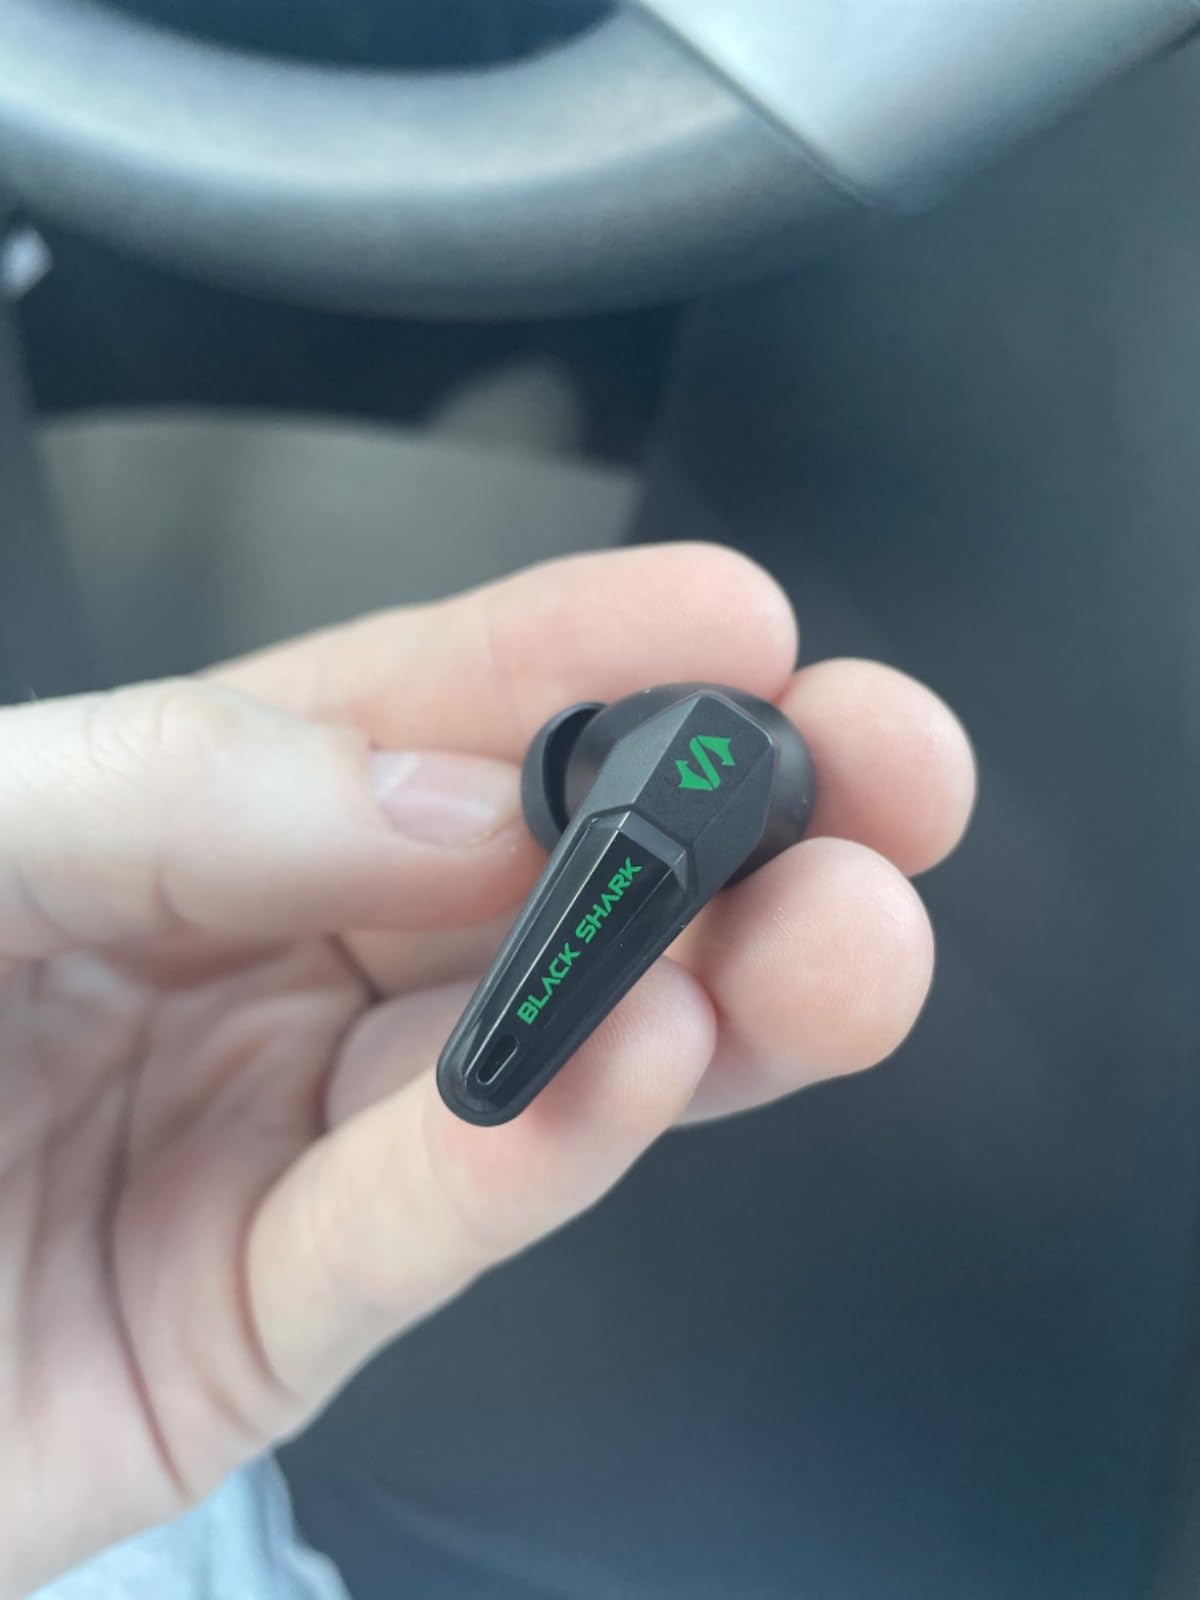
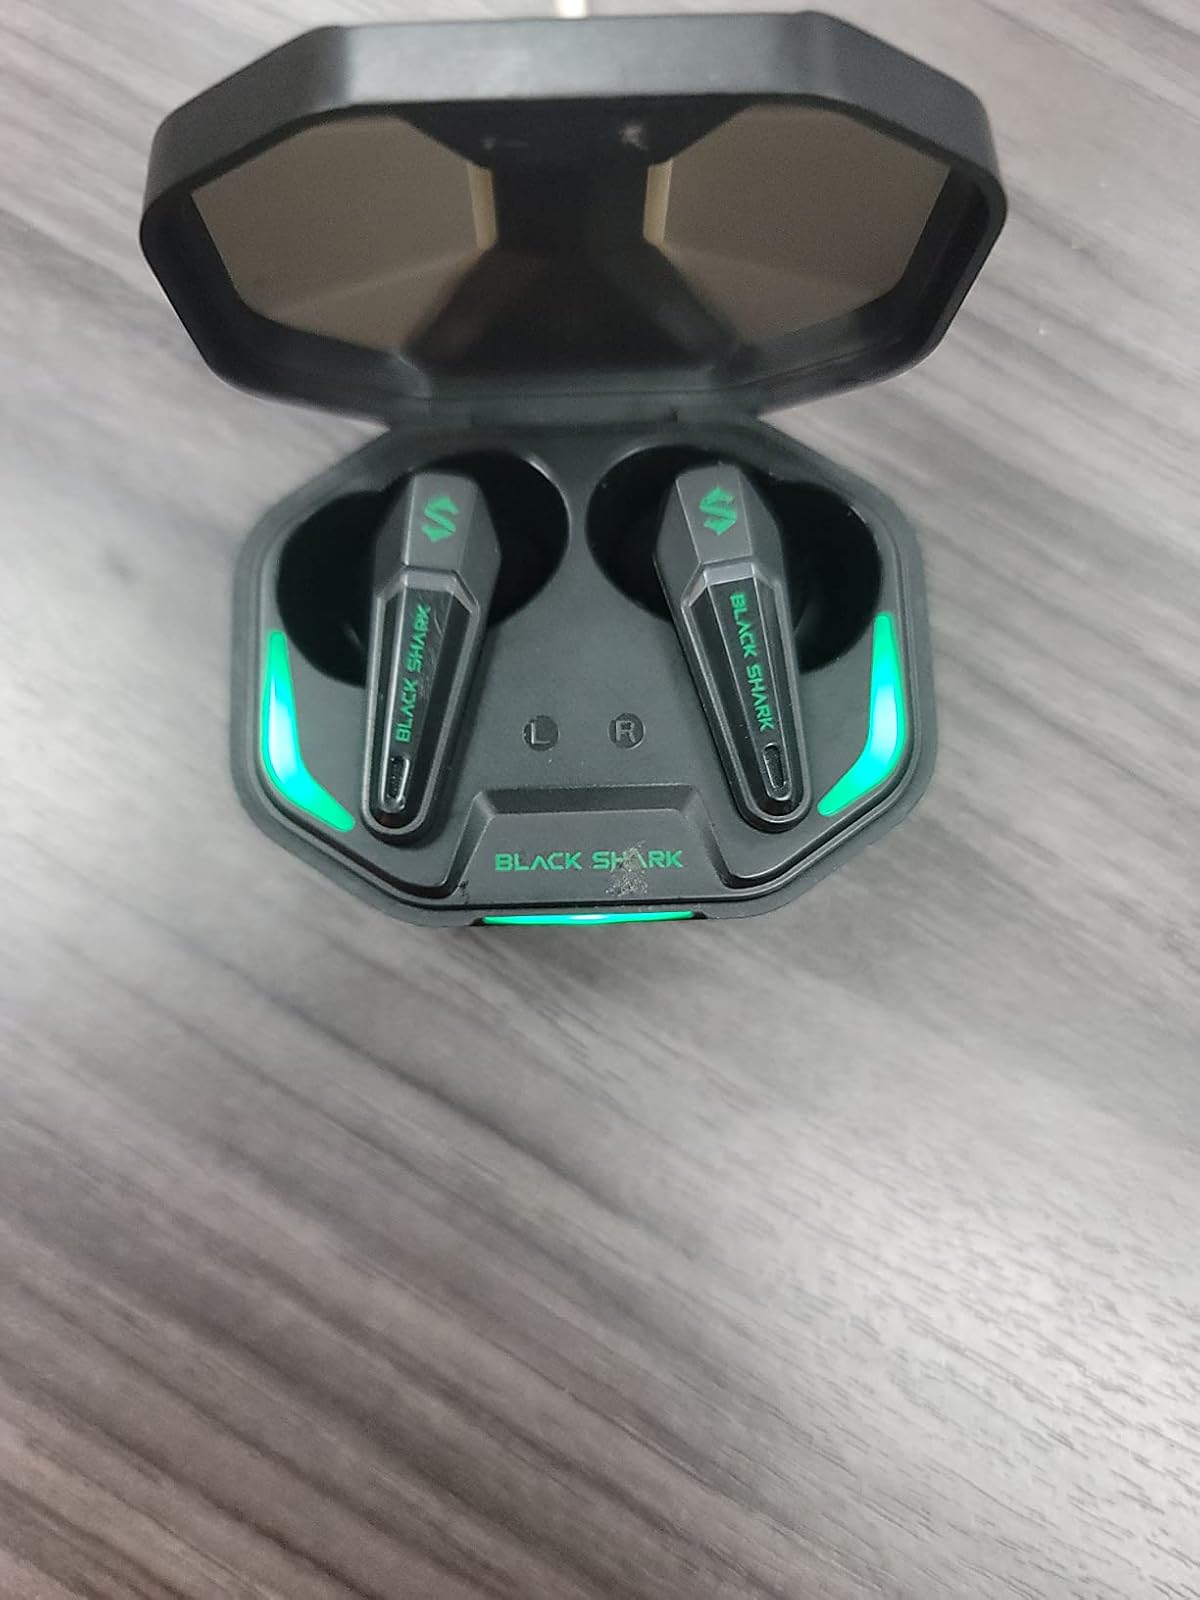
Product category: earbuds
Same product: yes